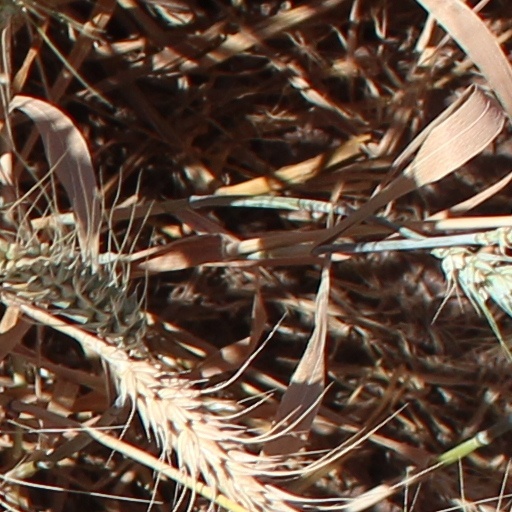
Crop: wheat